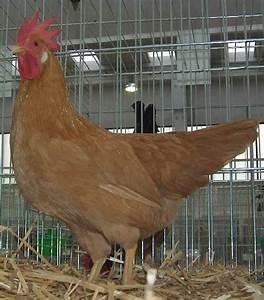
chicken